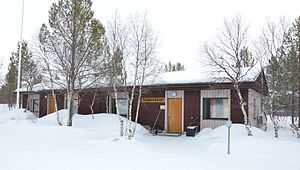
Samerådet
Samerådets hovedkvarter i Utsjoki, Finland
Samerådet, er en uafhængig samisk kulturpolitisk og politisk organisation for Samer i hele Lapland.